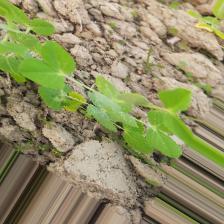
Label: Powdery Mildew